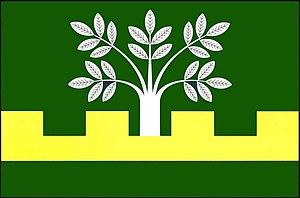
Ořechov est une commune du district d'Uherské Hradiště, dans la région de Zlín, en République tchèque. Sa population s'élevait à 755 habitants en 2018.